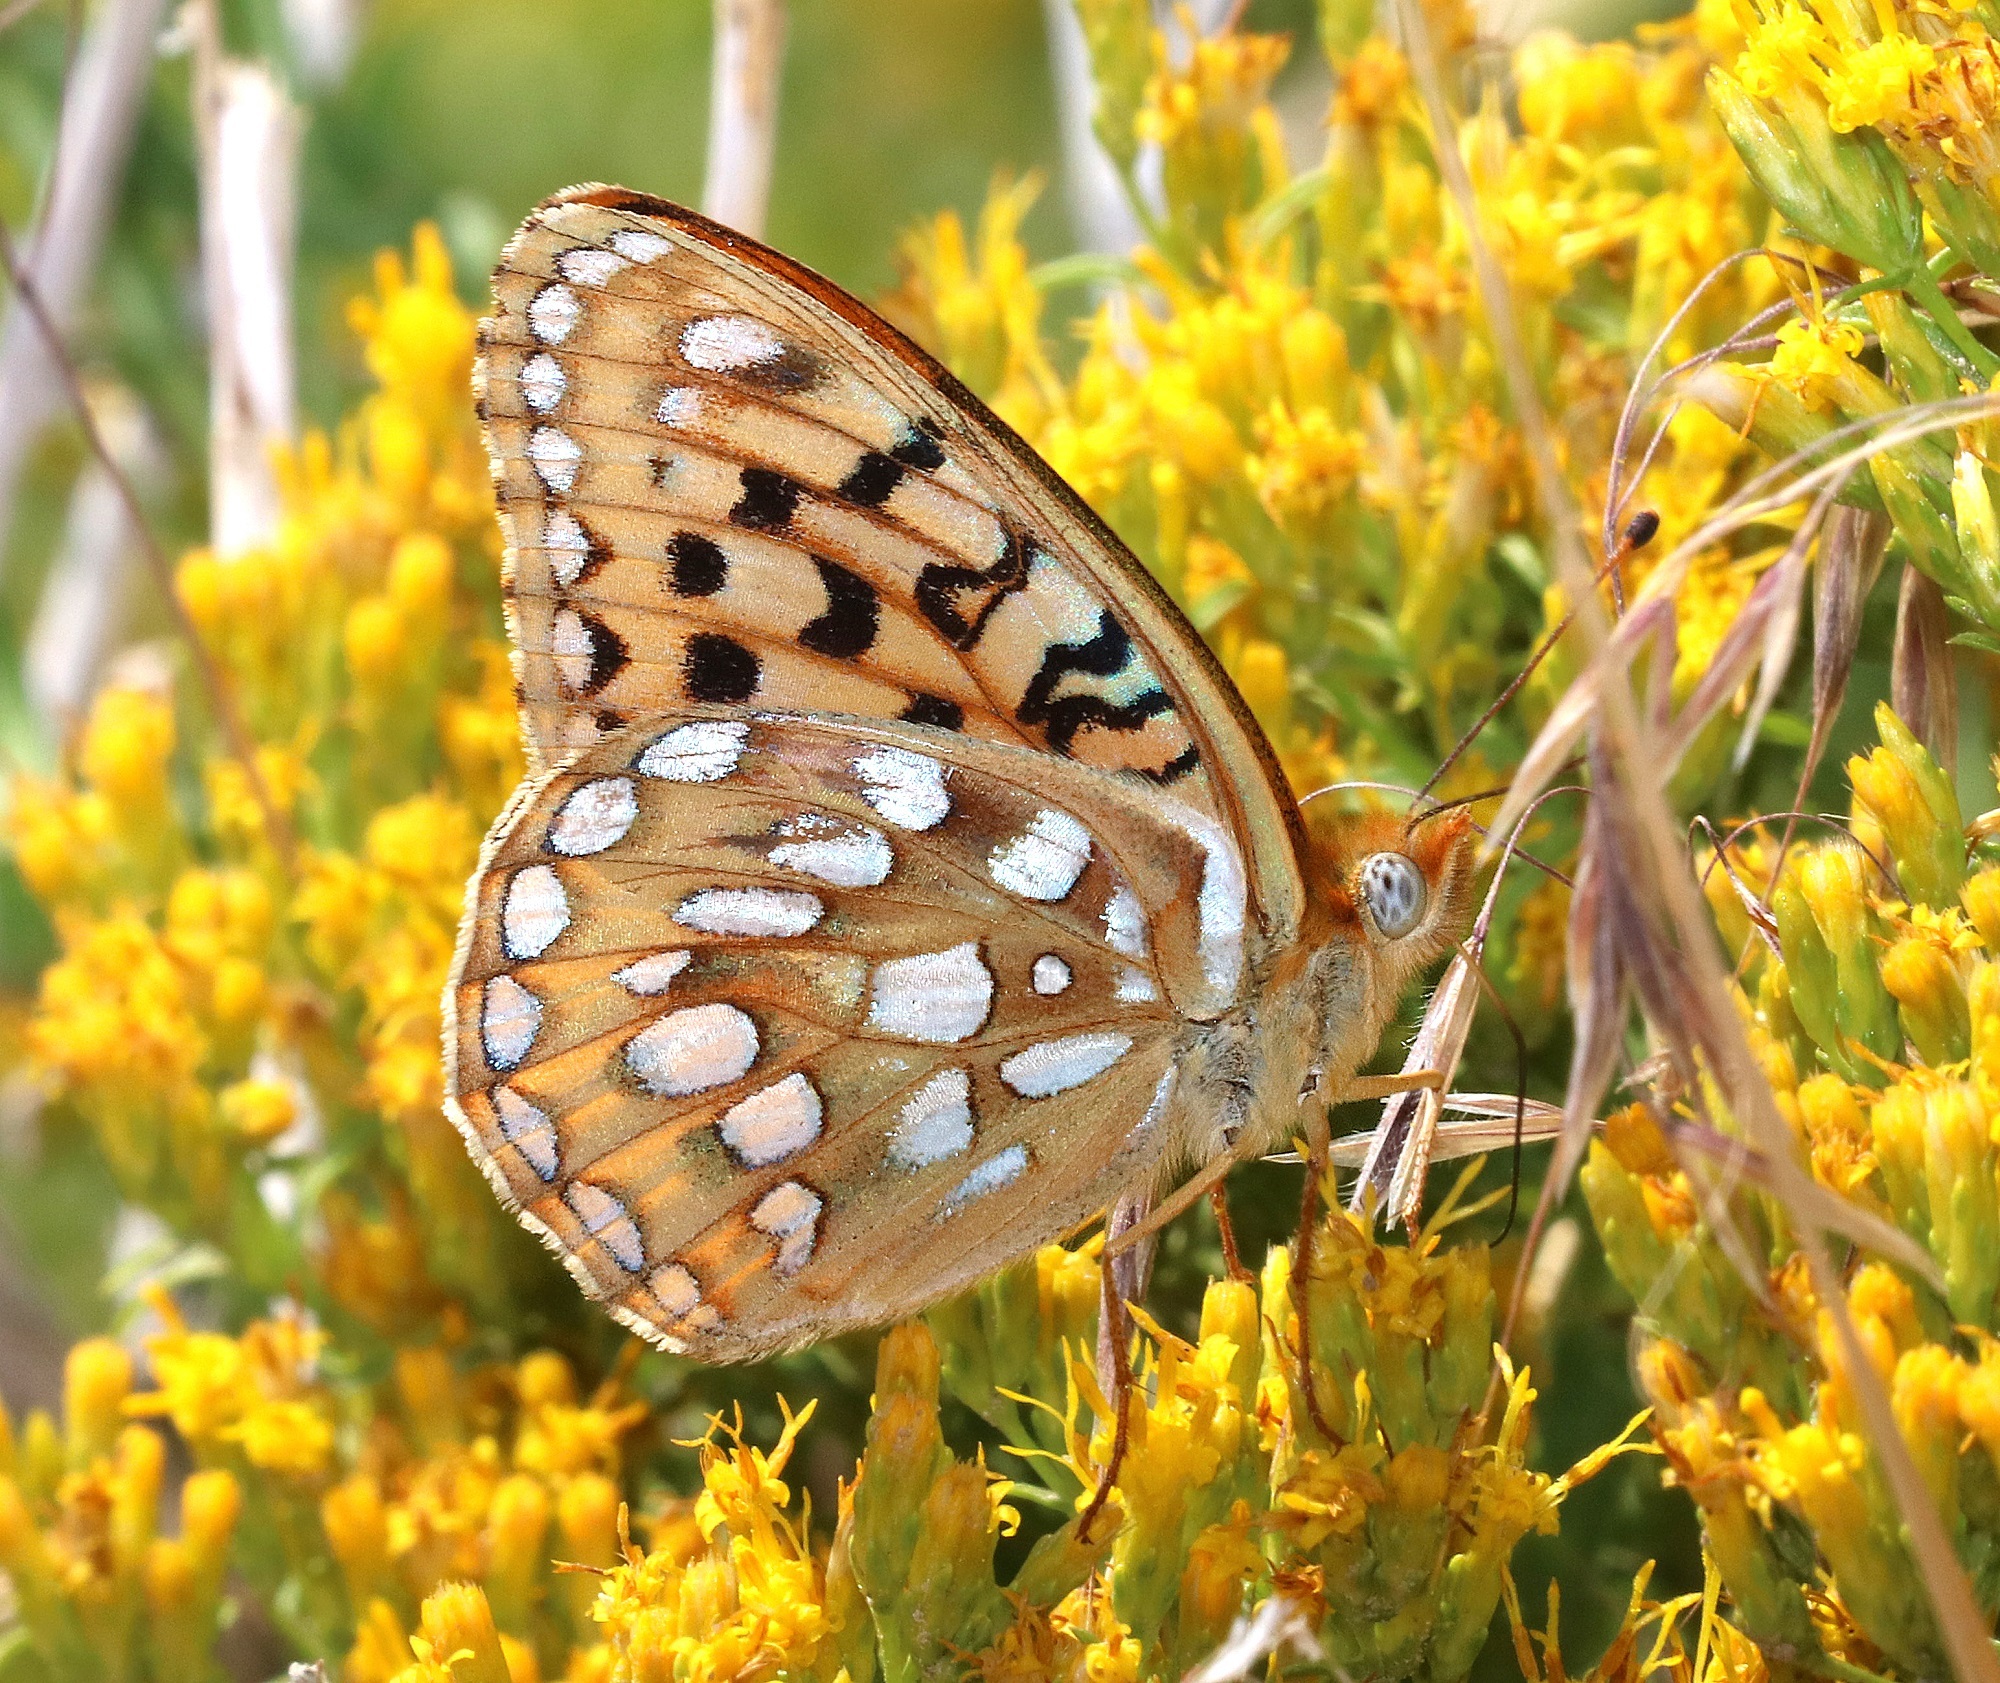
nature, plant, white, meadow, prairie, flower, wildlife, insect, macro, autumn, brown, botany, butterfly, black, colorful, yellow, flora, fauna, invertebrate, monarch butterfly, outdoors, wings, delicate, nectar, macro photography, arthropod, fritillary, pollinator, moths and butterflies, lycaenid